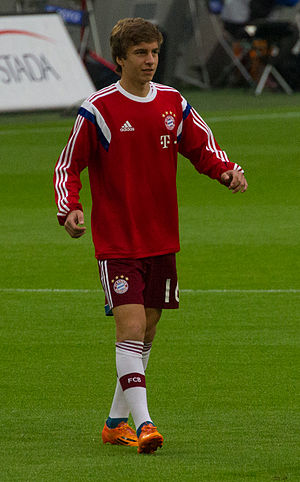
Gianluca Gaudino
Gaudino
Gianluca Gaudino er en tysk fodboldspiller, der spiller for Chievo. Han har tidligere spillet i hjemlandet hos Bayern München.